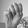
ASL letter: M